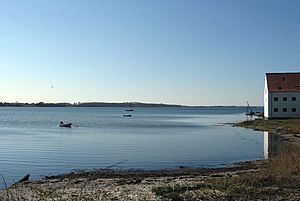
Gamborg Fjord
Gamborg Fjord set fra øst
Gamborg Fjord set fra øst.
Gamborg Fjord er en fjord der fra Fænøsund i Lillebælt danner sydkysten af den vestligste del af Fyn, sydøst for Middelfart, og mod sydvest afgrænses af halvøen Fønsskov. Den er en del af EU-habitatområdet Lillebælt, og er dermed et internationalt beskyttet fuglereservat.